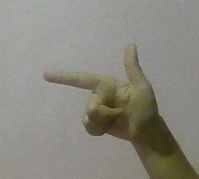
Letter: yaa